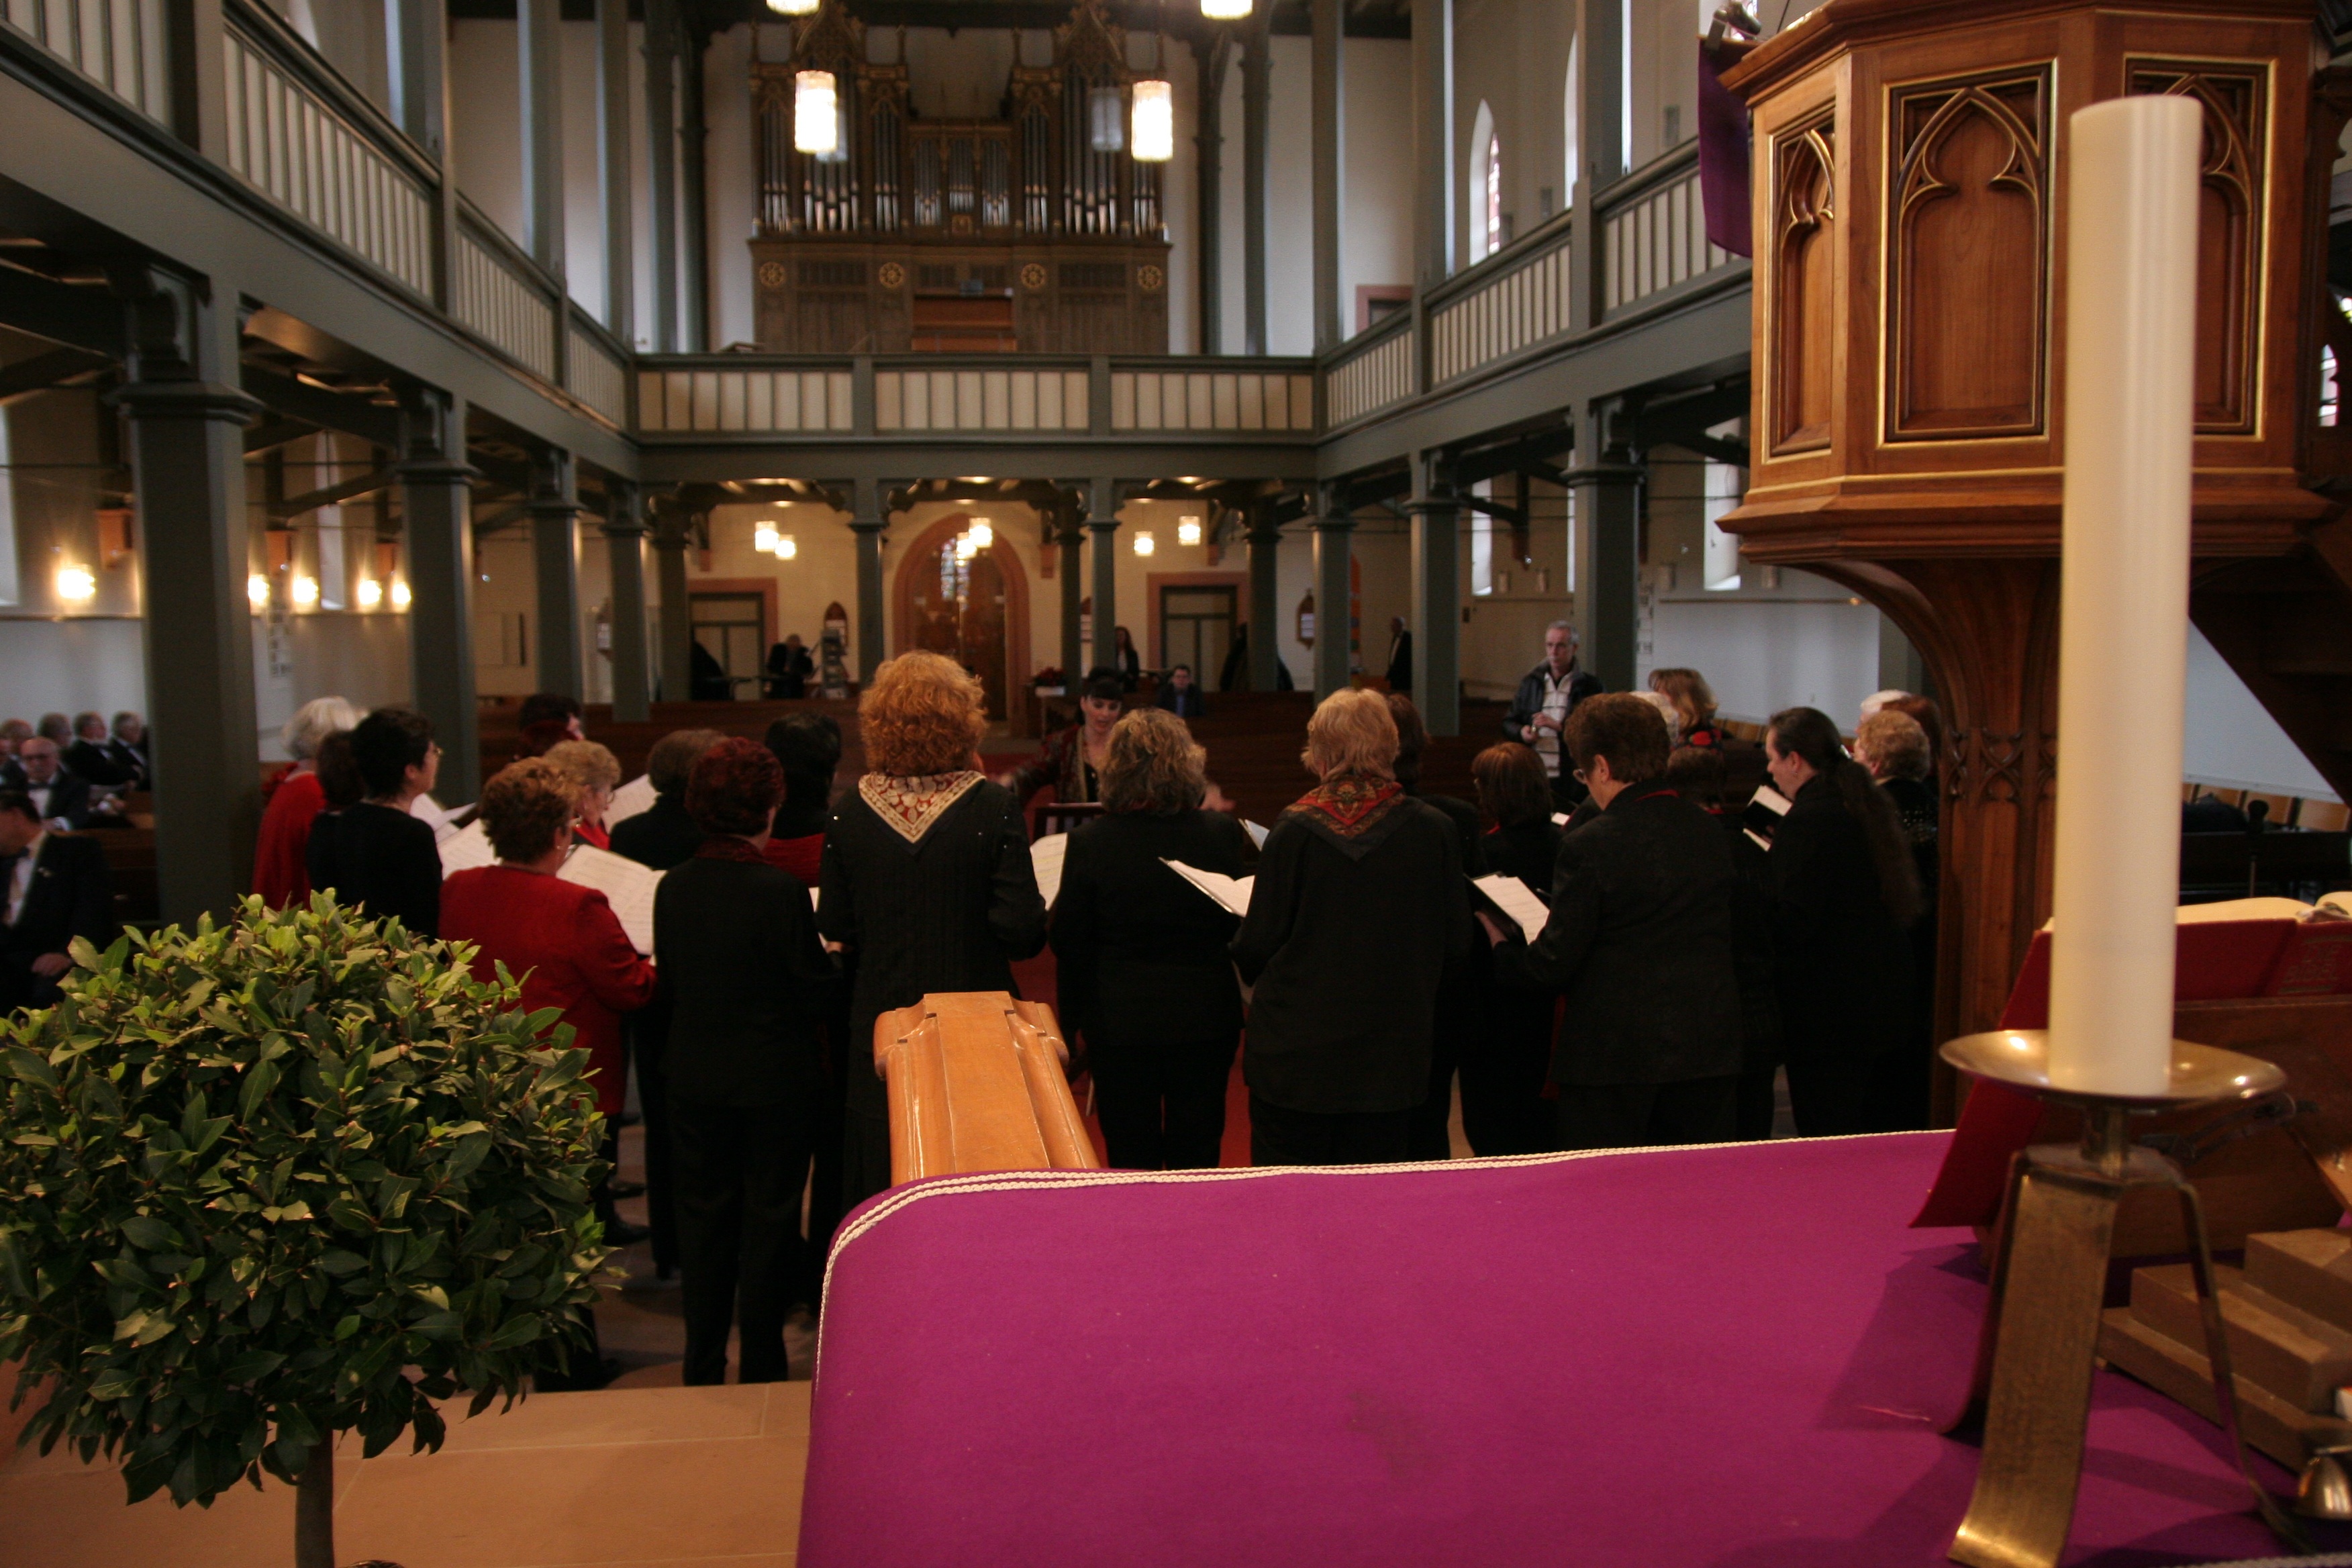
architecture, group, wood, building, old, meal, human, church, choir, musician, candle, christmas, gothic, sing, catholic, altar, singing, easter, organ, song, pastor, protestant, church room, rows of benches, interior view, solemnly